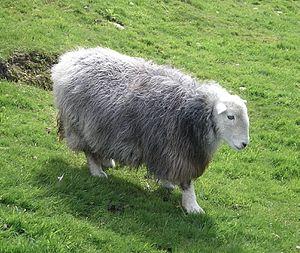
La Herdwick est une race de mouton domestique originaire du Lake District de Cumbria dans le nord-ouest de l'Angleterre. Le nom Herdwick dérive du vieux norrois herdvyck, signifiant « pâture de mouton ». C'est une race peu prolifique et dont la laine est de qualité moyenne en comparaison de celles de moutons Mérinos, mais les herdwicks sont prisés pour leur rusticité, leur capacité à se contenter de fourrages grossiers, et leur côté « territorial » qui leur permet de ne pas s'égarer dans les terrains parfois dangereux du Lake District. Elle fait partie intégrante de l'identité culturelle de cette région, et 95 % de l'ensemble du cheptel d'herdwicks est élevé autour des Furness Fells.
Liste des principales races de moutons connues du Royaume-Uni :